Nyon

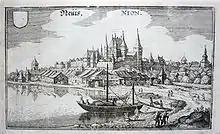
Nyon in 1642

A Benedictine priory was founded in the first half of the 12th century in Nyon. In 1244 it was given to the Augustinian order. The last prior, before the Reformation in 1535 was Aymon de Gingins, who was also the abbot of Bonmont and the selected Bishop of Geneva.